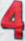
Number: 4